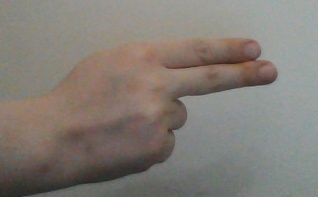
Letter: ain